Begging in animals

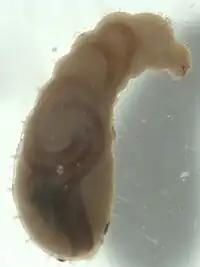
Ant larva (with parasitic nematode)

Poison dart frog (Dendrobatidae): Many species of poison dart frog are dedicated parents. Some species in the "Oophaga" and "Ranitomeya" genera carry their newly hatched tadpoles into the canopy; the tadpoles stick to the mucus on the backs of their parents. Once in the upper reaches of the rainforest trees, the parents deposit their young in the pools of water that accumulate in epiphytic plants, often with only one tadpole in each pool. The mother visits the nursery, sometimes on a daily basis, for the 43–52 days that the young remain in the tadpole stage. When the mother arrives, the tadpole usually starts swimming around the pool and in response to this, the mother lays unfertilized eggs into the pool which the tadpole eats. The tadpole's swimming may represent either its nutritional need or worthiness for food. It has been suggested that these mother frogs may recognize their own tadpoles by specific begging behaviors.